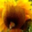
Label: sunflower